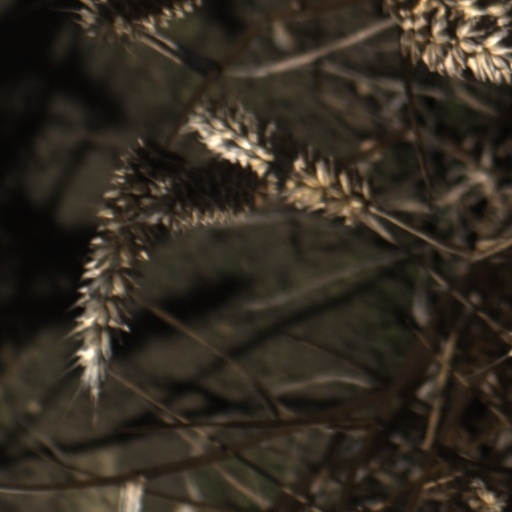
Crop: wheat